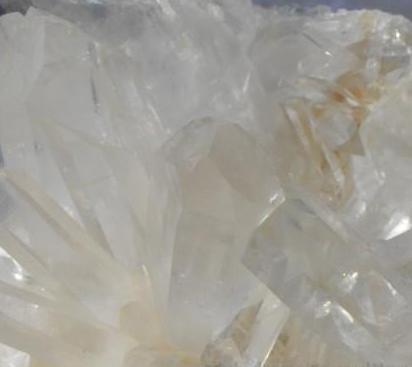
Texture: crystalline